New Bilibid Prison drug trafficking scandal

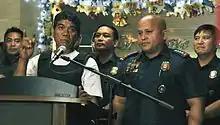
Ronnie Dayan at a press conference with PNP Chief Ronald dela Rosa following his arrest

The House Committee on Justice resumed its probe on the Bilibid drug trade after the arrest of Ronnie Dayan, De Lima's former driver, bodyguard and lover, on November 22, 2016 in San Juan, La Union. The House of Representatives has ordered Dayan's arrest since October 10, 2016 after he was cited in contempt for failing to appear in the October 6th hearing where he has been implicated by witnesses as De Lima's bagman in the Bilibid drug trade. On November 24, 2016, during the resumption of the Bilibid probe at the House Committee on Justice, Dayan explained his decision to hide and not appear before the House Committee. He said he was following Senator Leila de Lima's advise not to show up in the House hearing. His daughter, Hanna Mae, was then presented to confirm his claim. She showed to the committee members the two Viber messages sent on October 1 by De Lima, whom she called "Tita Lei" (Aunt Lei), which she saved in her smartphone. It read "Please tell (Dayan) to go into hiding in the mean time. This is all Speaker Alvarez's fault and dictated by Digong (President Duterte)." She went on to say "They will only feast on him (Dayan), and me and him, if he appears in the hearing." Hanna Mae also presented De Lima's message sent later that day when she asked if her father will get arrested if he does not show up in the hearing. The senator responded "Isn't he really hiding in the first place?"